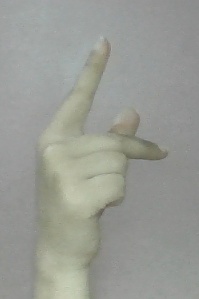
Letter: dha